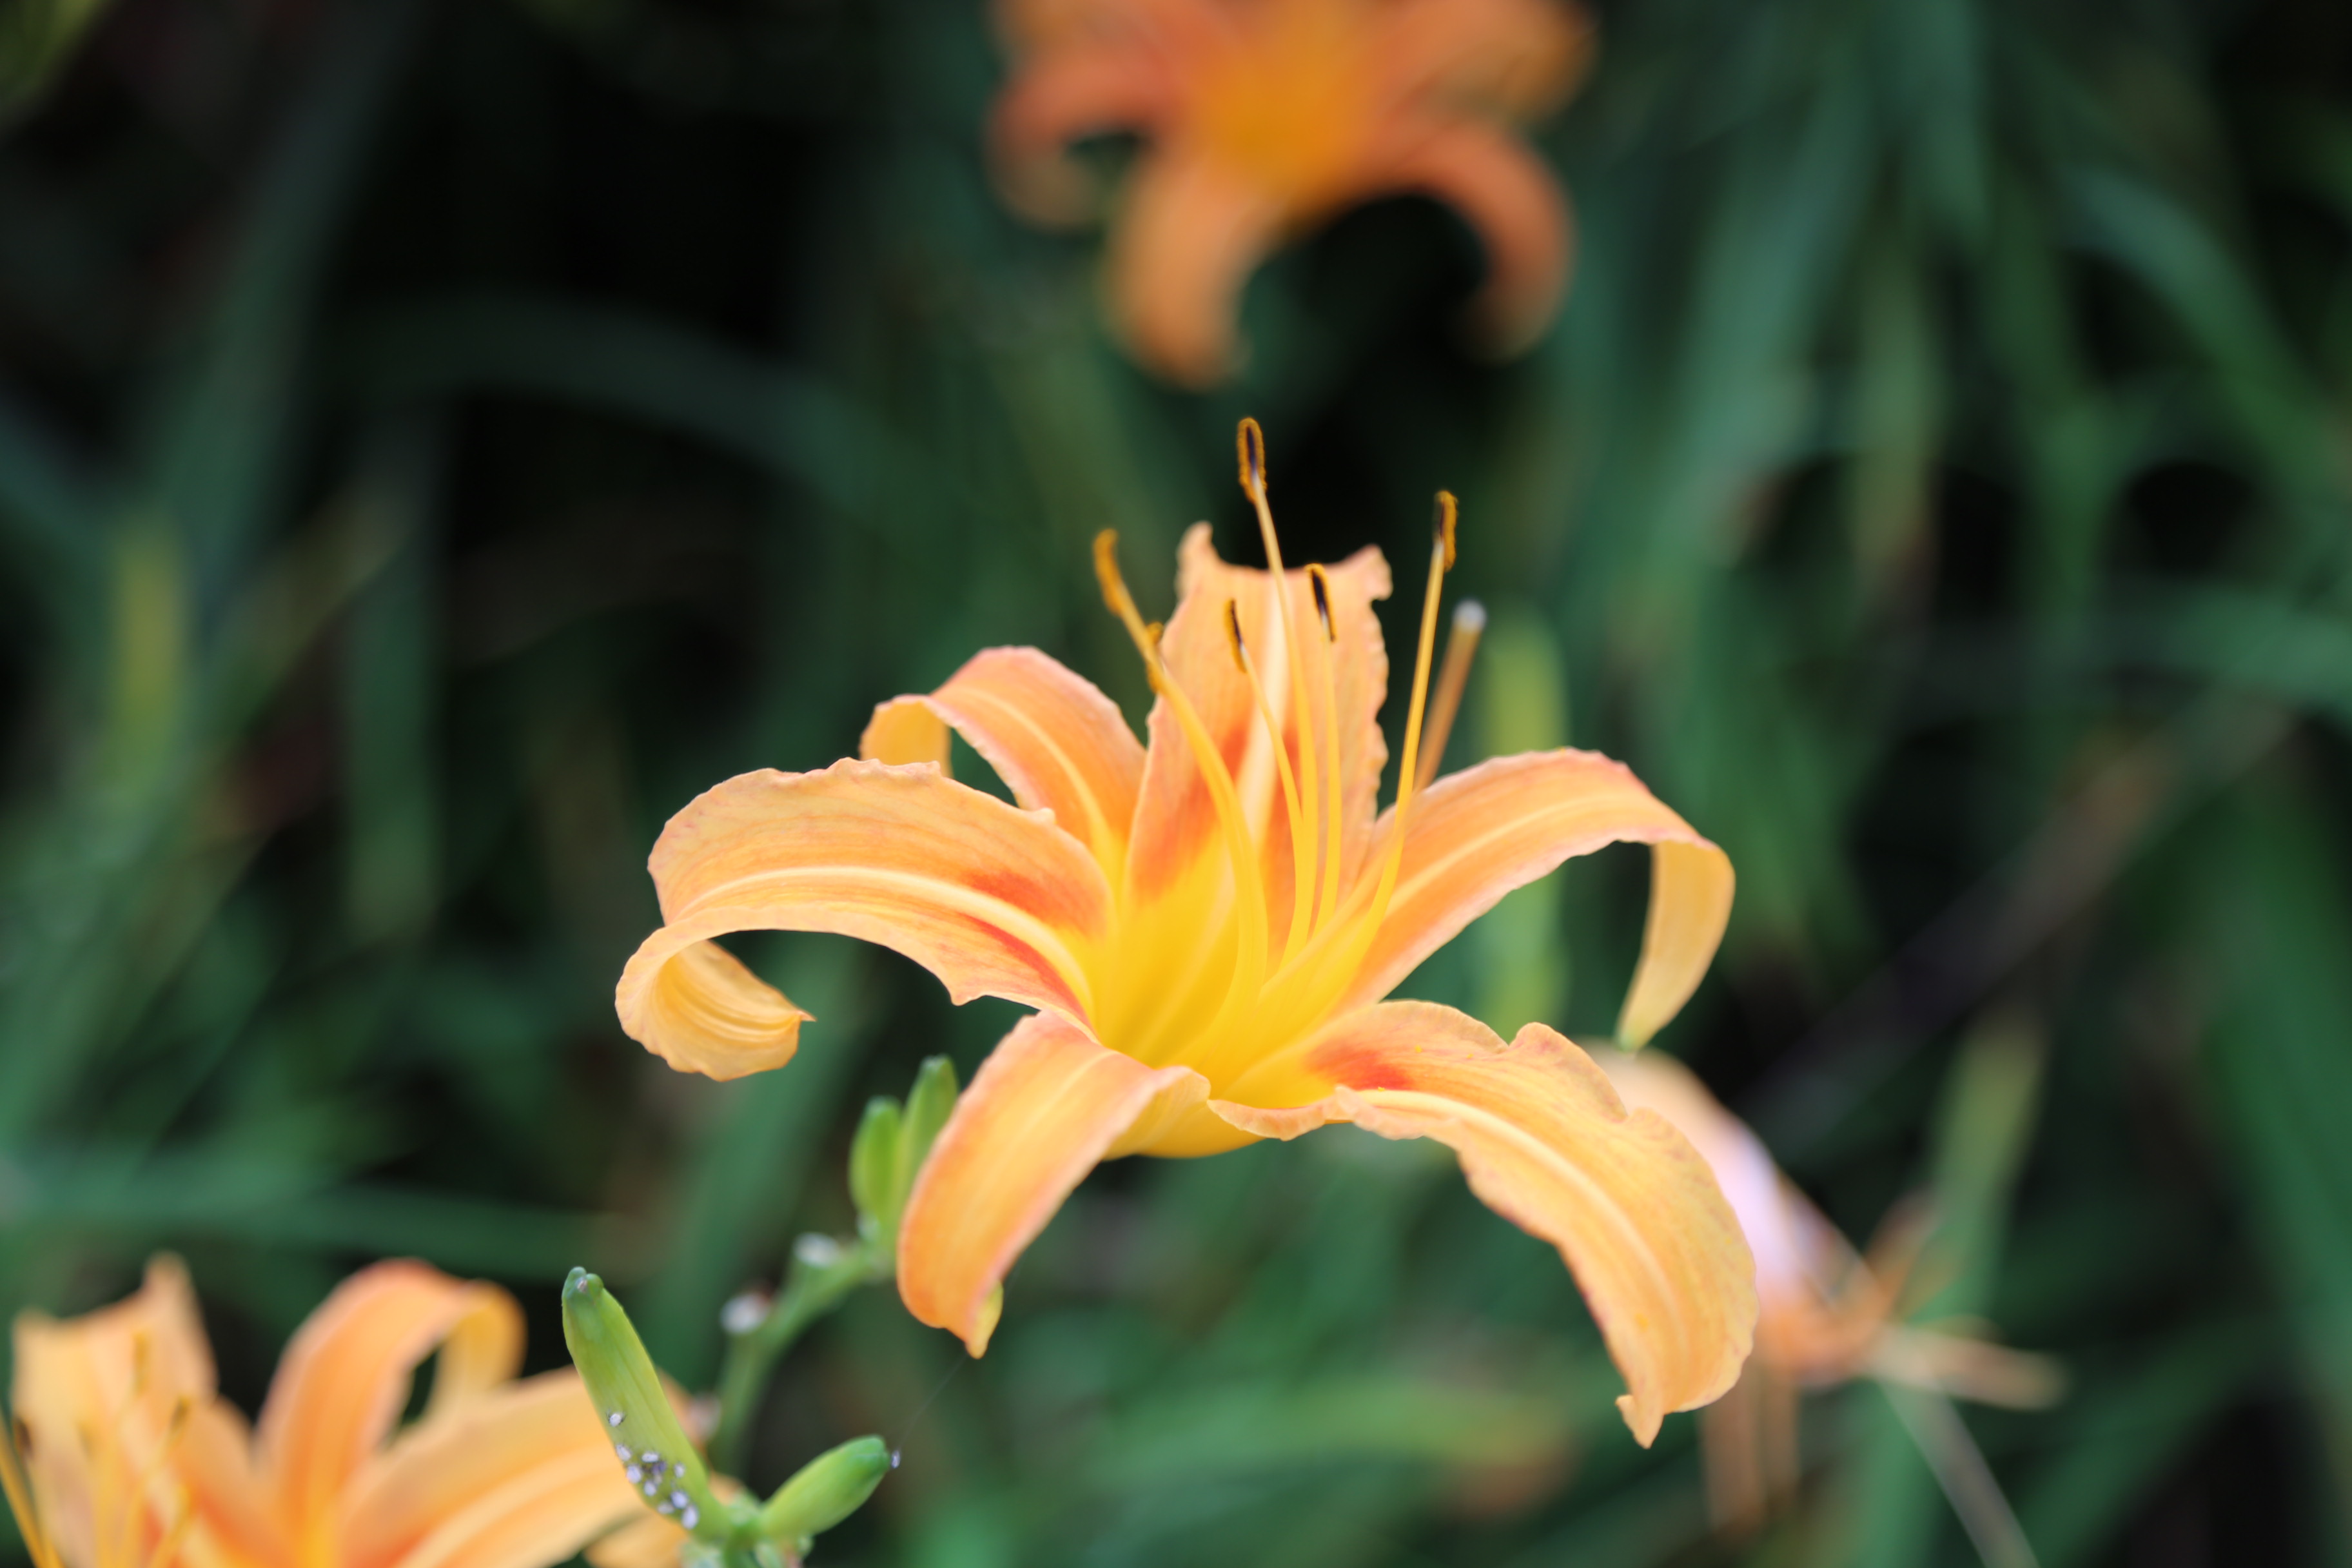
flower, daylily, petal, lily, yellow, plant, orange, flowering plant, botany, close up, lily family, orange lily, pollen, plant stem, wildflower, perennial plant